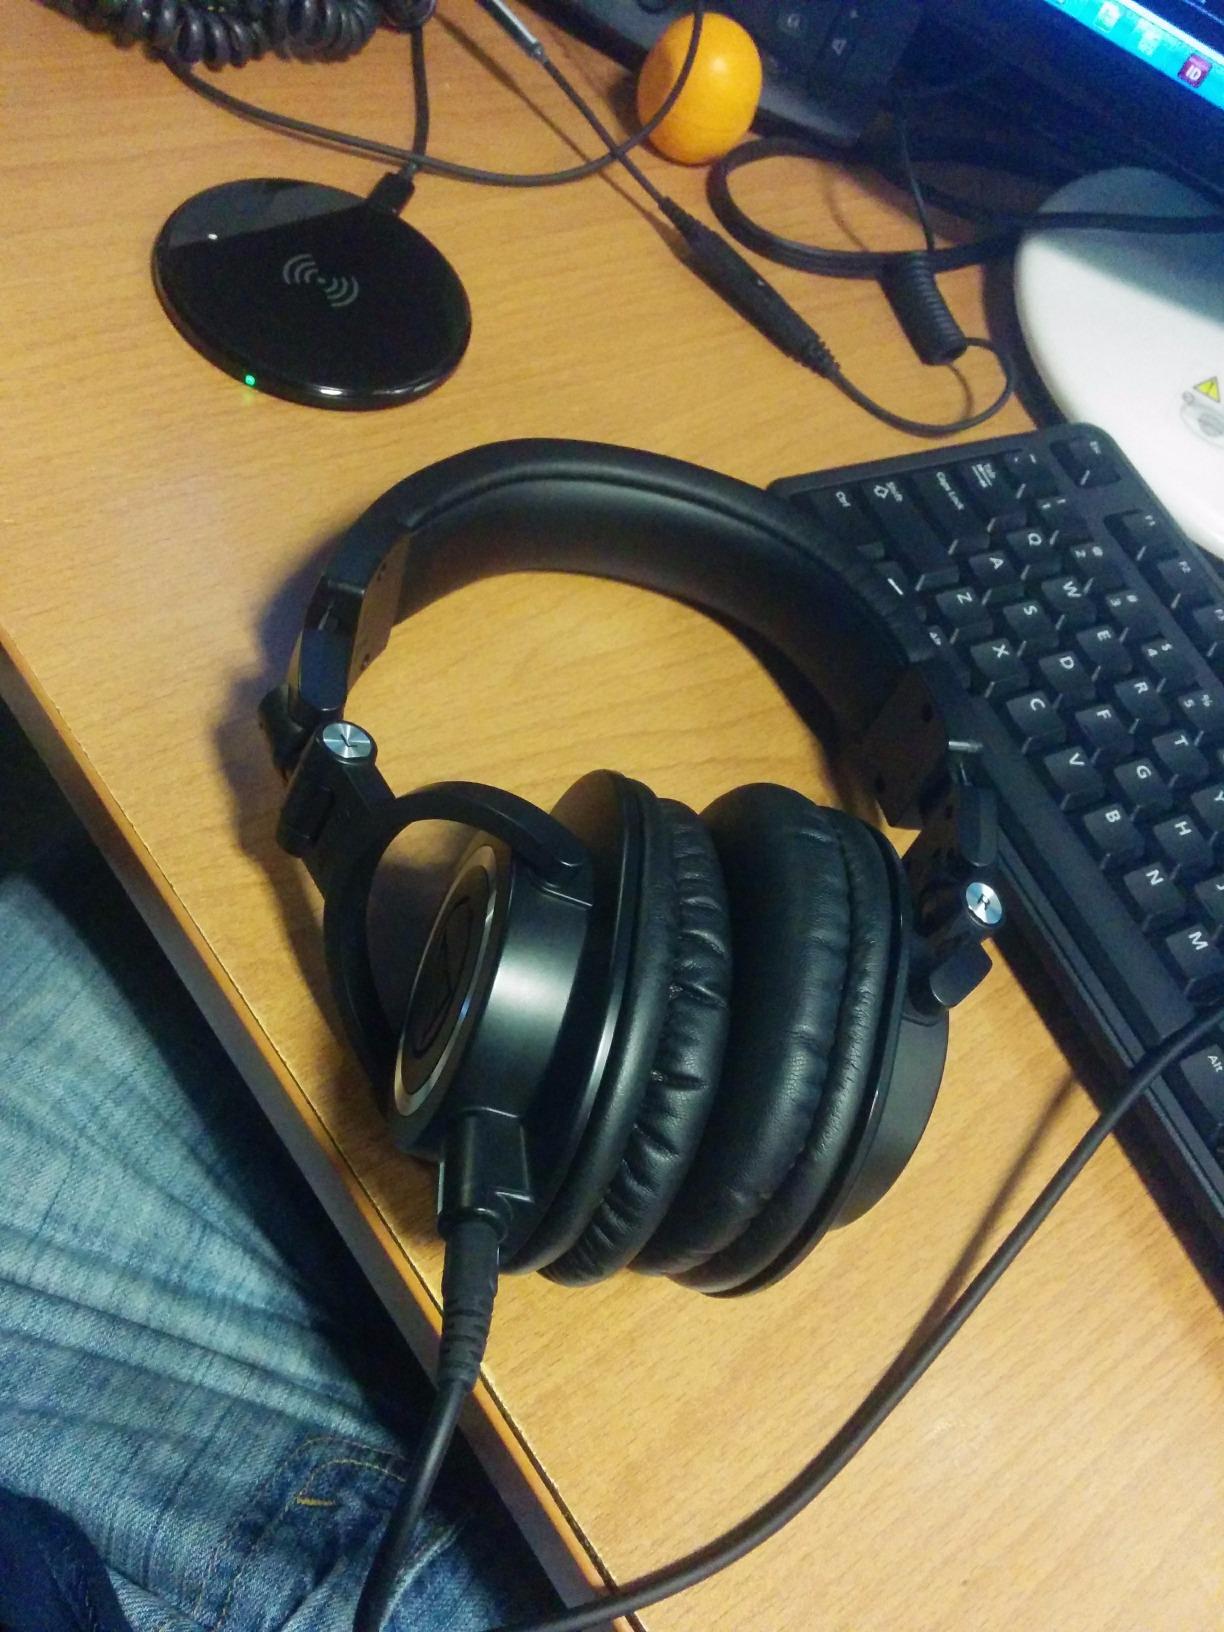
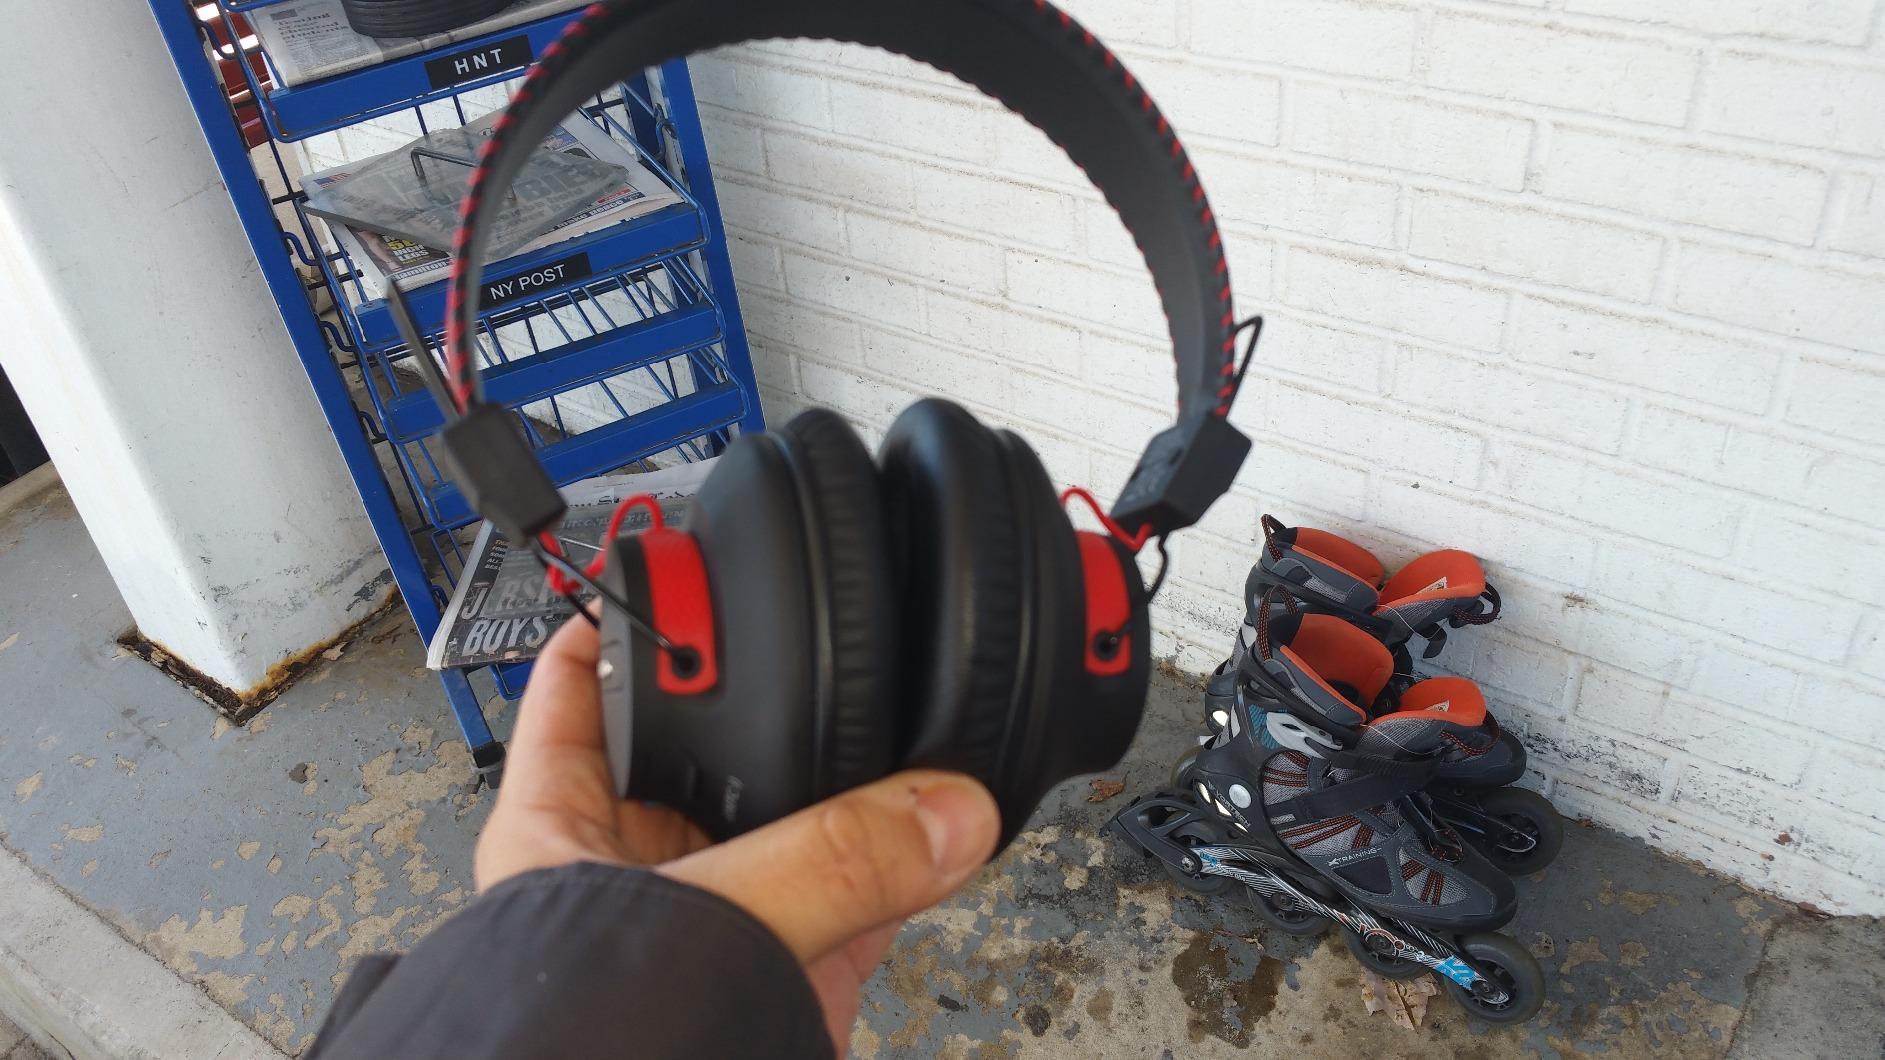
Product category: headphones
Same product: no